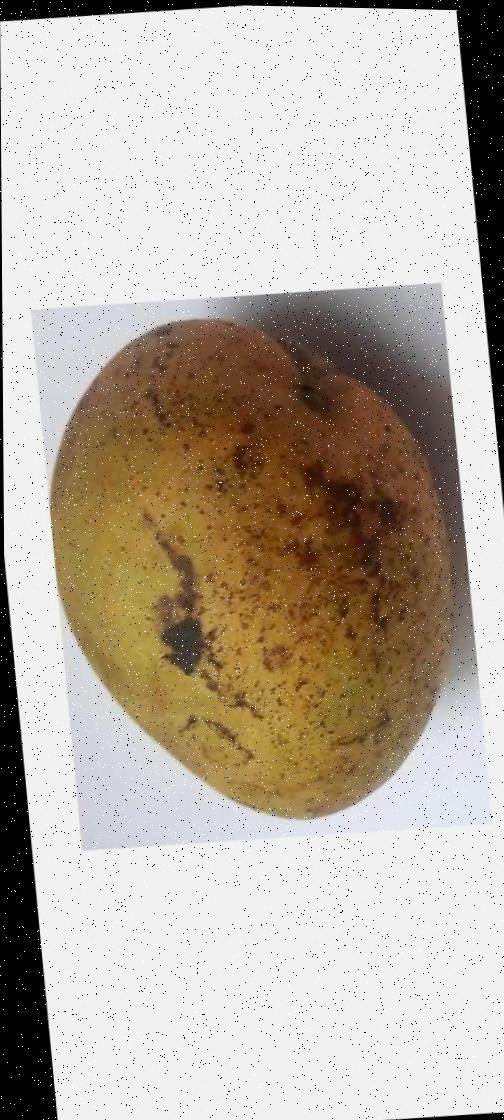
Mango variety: Ashshina Classic